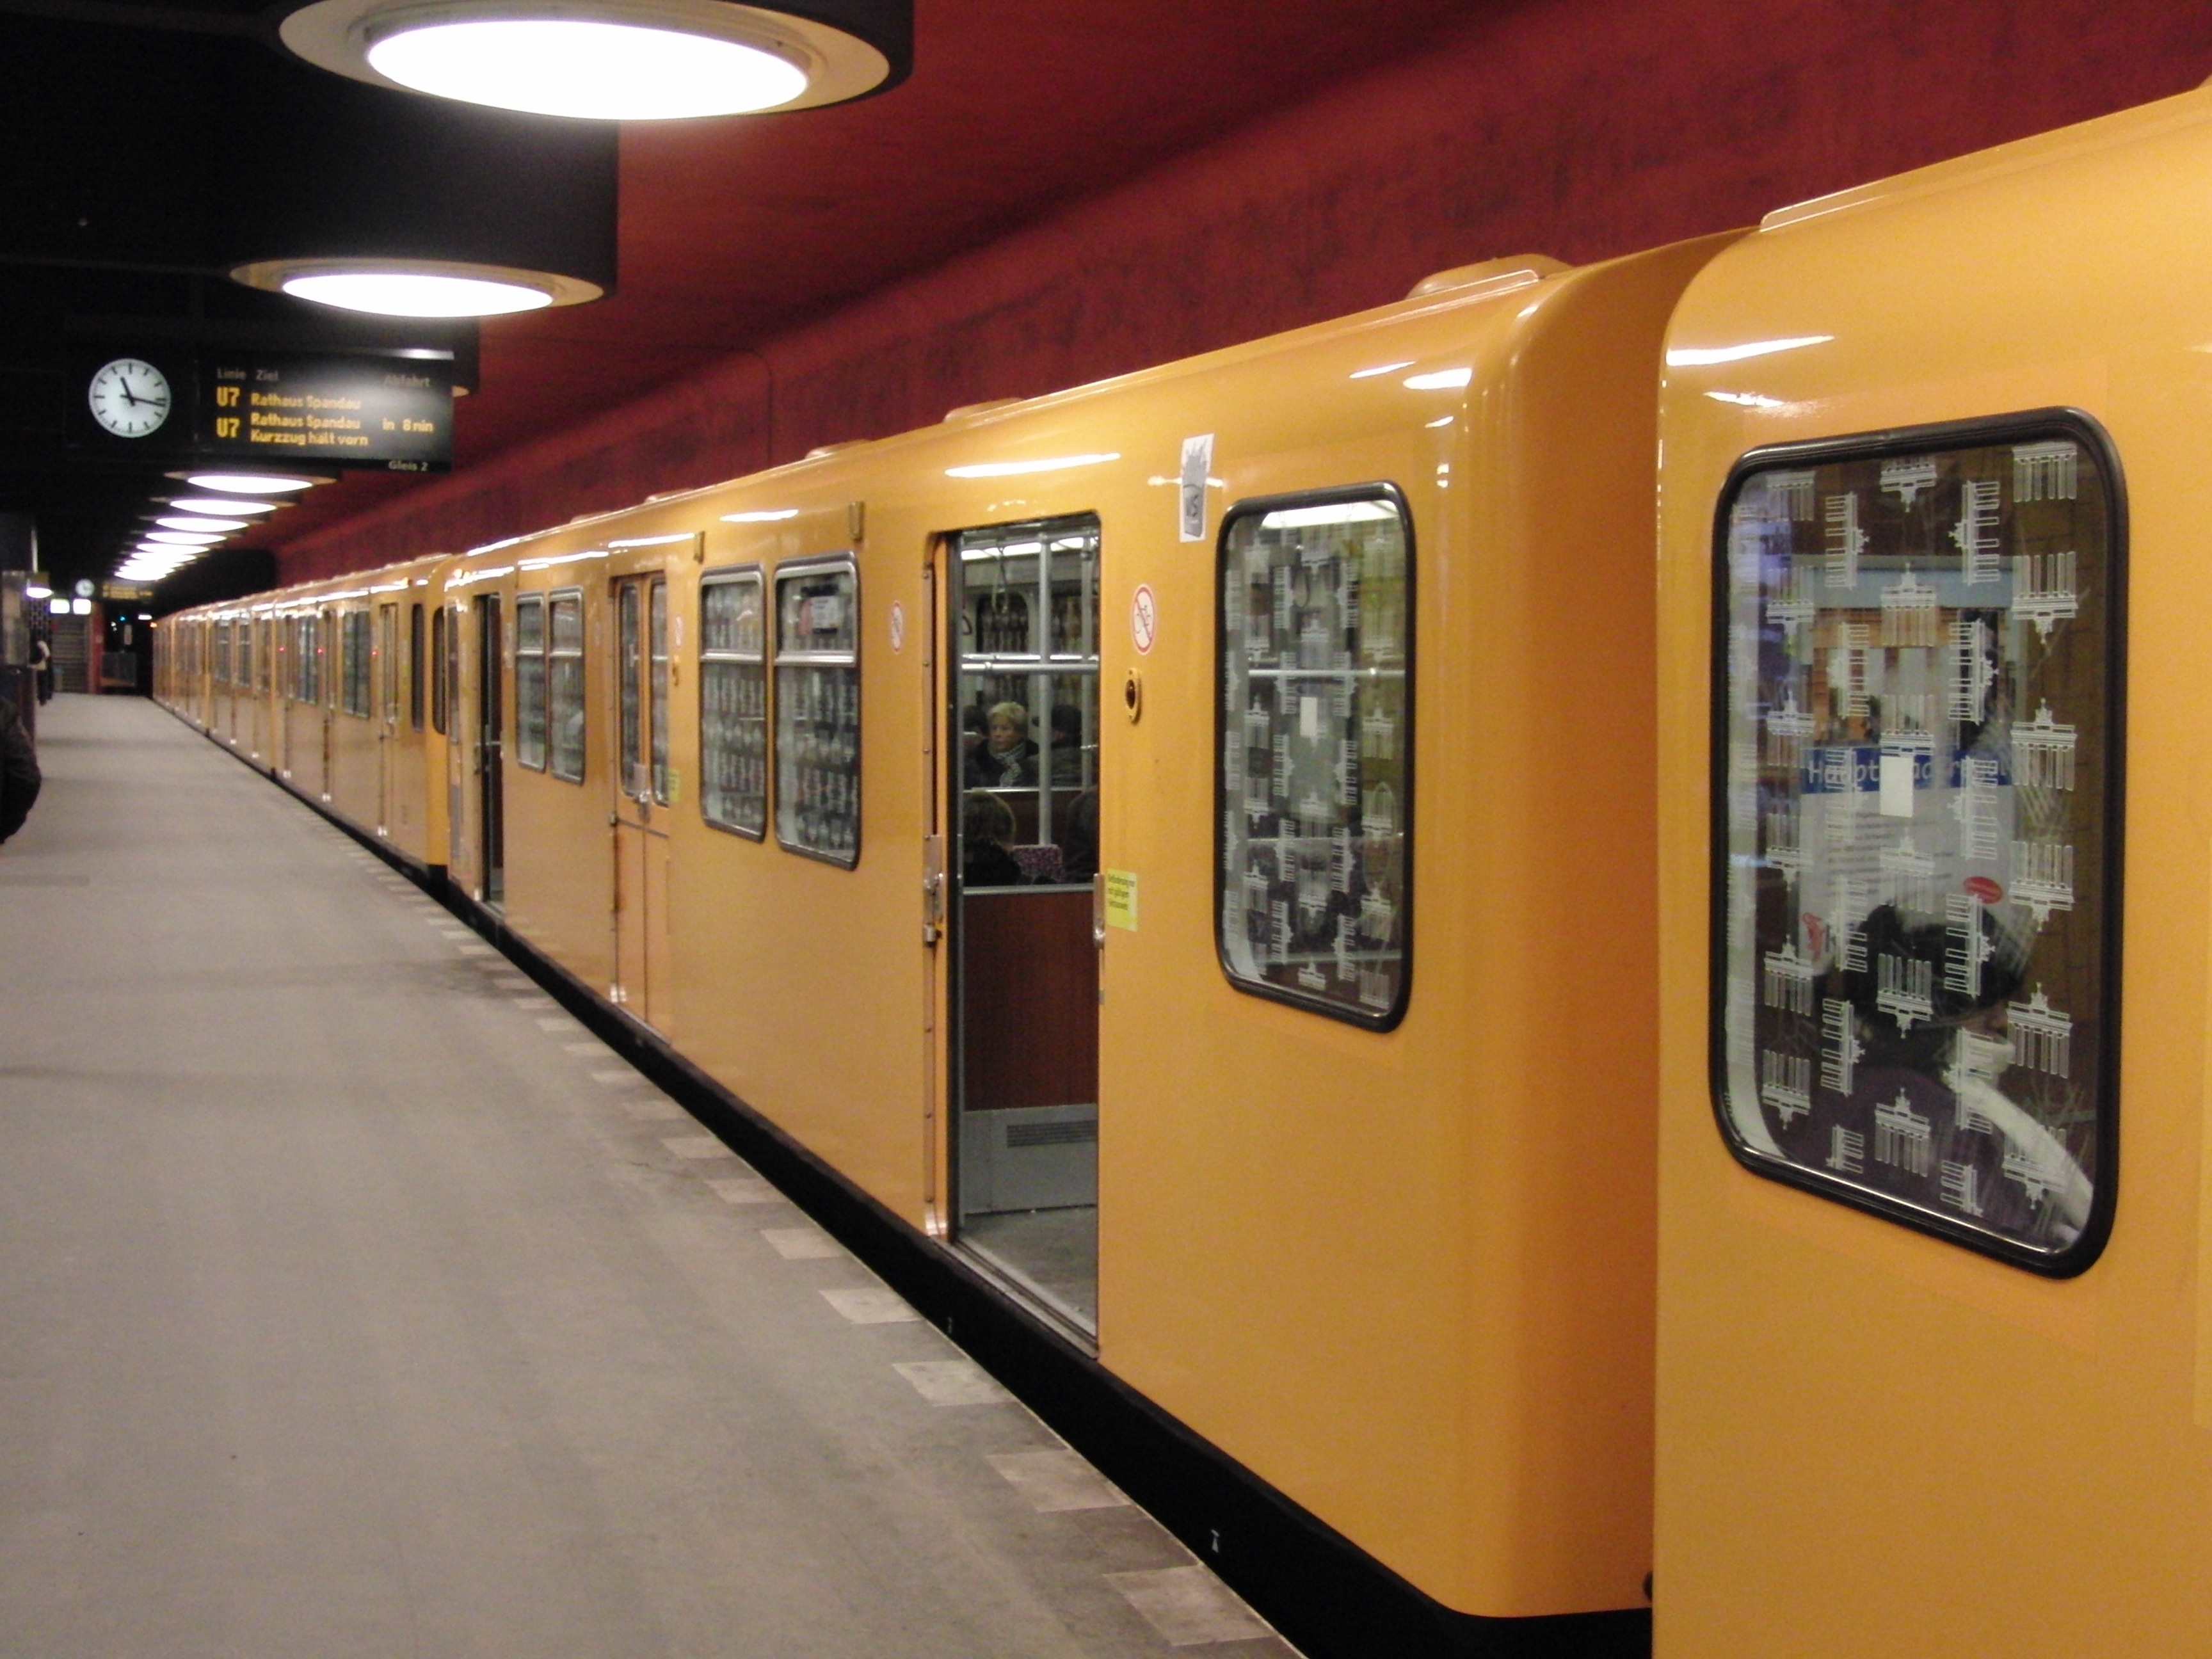
train, metro, transport, vehicle, drive, public transport, metro station, capital, berlin, railway station, rapid transit